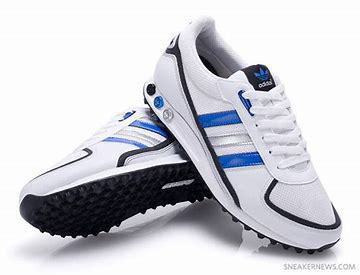
Brand: Adidas
Model: La Ii